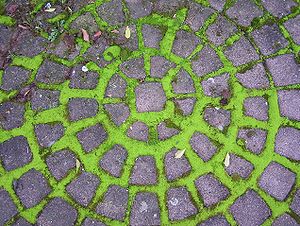
Violet snohår
Violet snohår er et meget almindeligt mos i Danmark på kalkholdig bund. Violet Snohår er også blevet kaldt Streblotrichum convolutum P. Beauv.